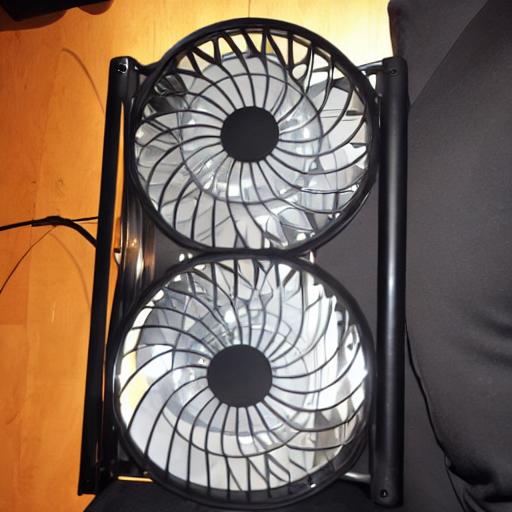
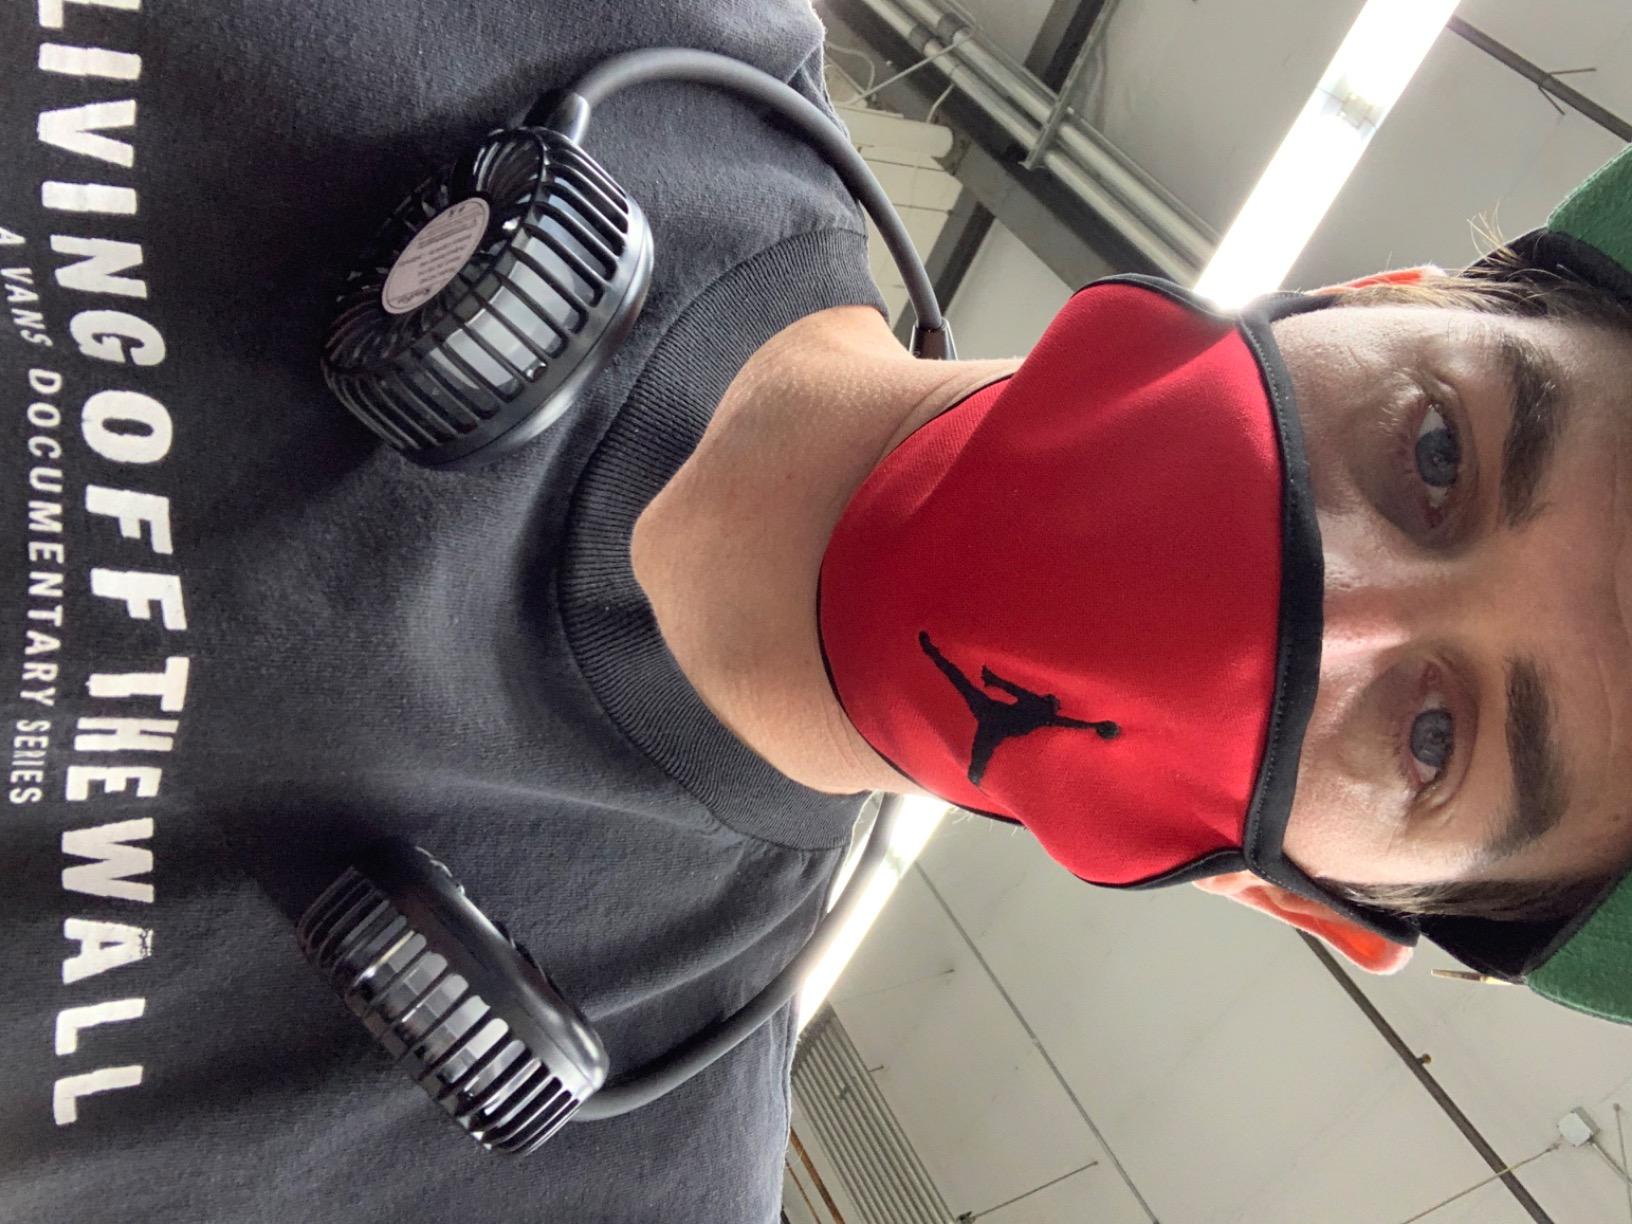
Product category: fan
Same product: no